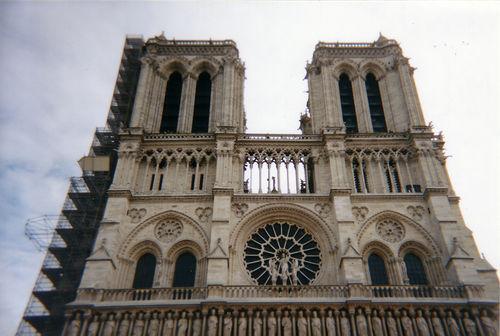
Weather: cloudy or overcast